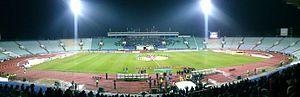
Le stade national Vassil Levski, inspiré du héros national bulgare Vassil Levski, est un des plus grands complexes sportifs de Bulgarie et le plus grand stade du pays. Le stade compte 43 230 sièges et se situe dans le centre de Sofia.